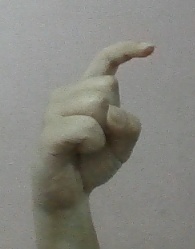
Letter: ra